Francis Wollaston (astronomer)

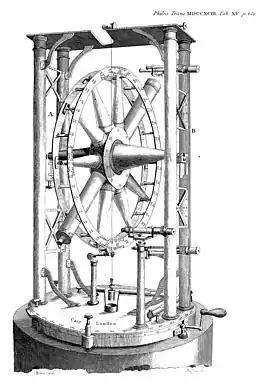
Wollaston's Transit Instrument for determining the position of celestial objects as they pass the meridian

Wollaston was the son of Francis Wollaston (1694–1774) and his wife Mary Fauquier. He was educated privately and at Sidney Sussex College, Cambridge, where he graduated LL.B. in 1754. Though admitted to Lincoln's Inn in 1750, Wollaston was never called to the bar, but became a clergyman. Ordained deacon in 1754 and priest in 1755, he became Rector of Dengie in 1758. From 1761 to 1769 he was Rector and Vicar of East Dereham, and from 1769 to 1815 Rector of Chislehurst.